Iheb Mbarki

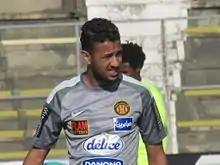
Mbarki with ES Tunis in 2016

Iheb Mbarki (born 14 February 1992) is a Tunisian former footballer who played as a right back.